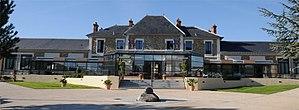
Entrée de la mairie du Coudray-Montceaux restaurée.